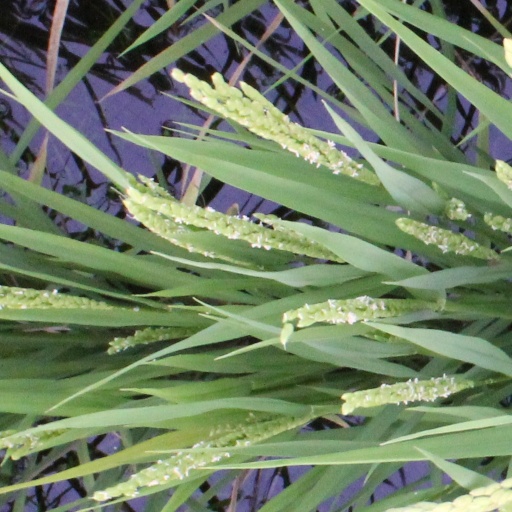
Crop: rice